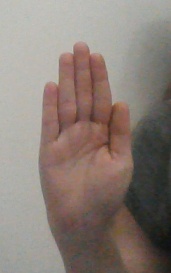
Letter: seen